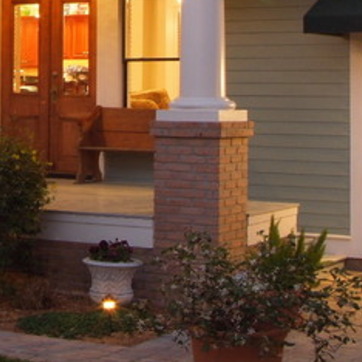
Material: brick